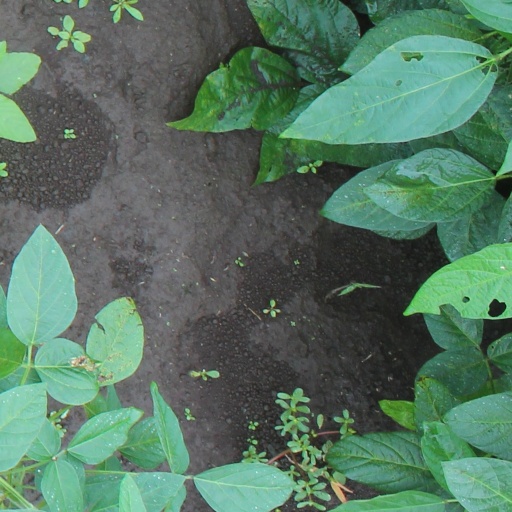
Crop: soybean